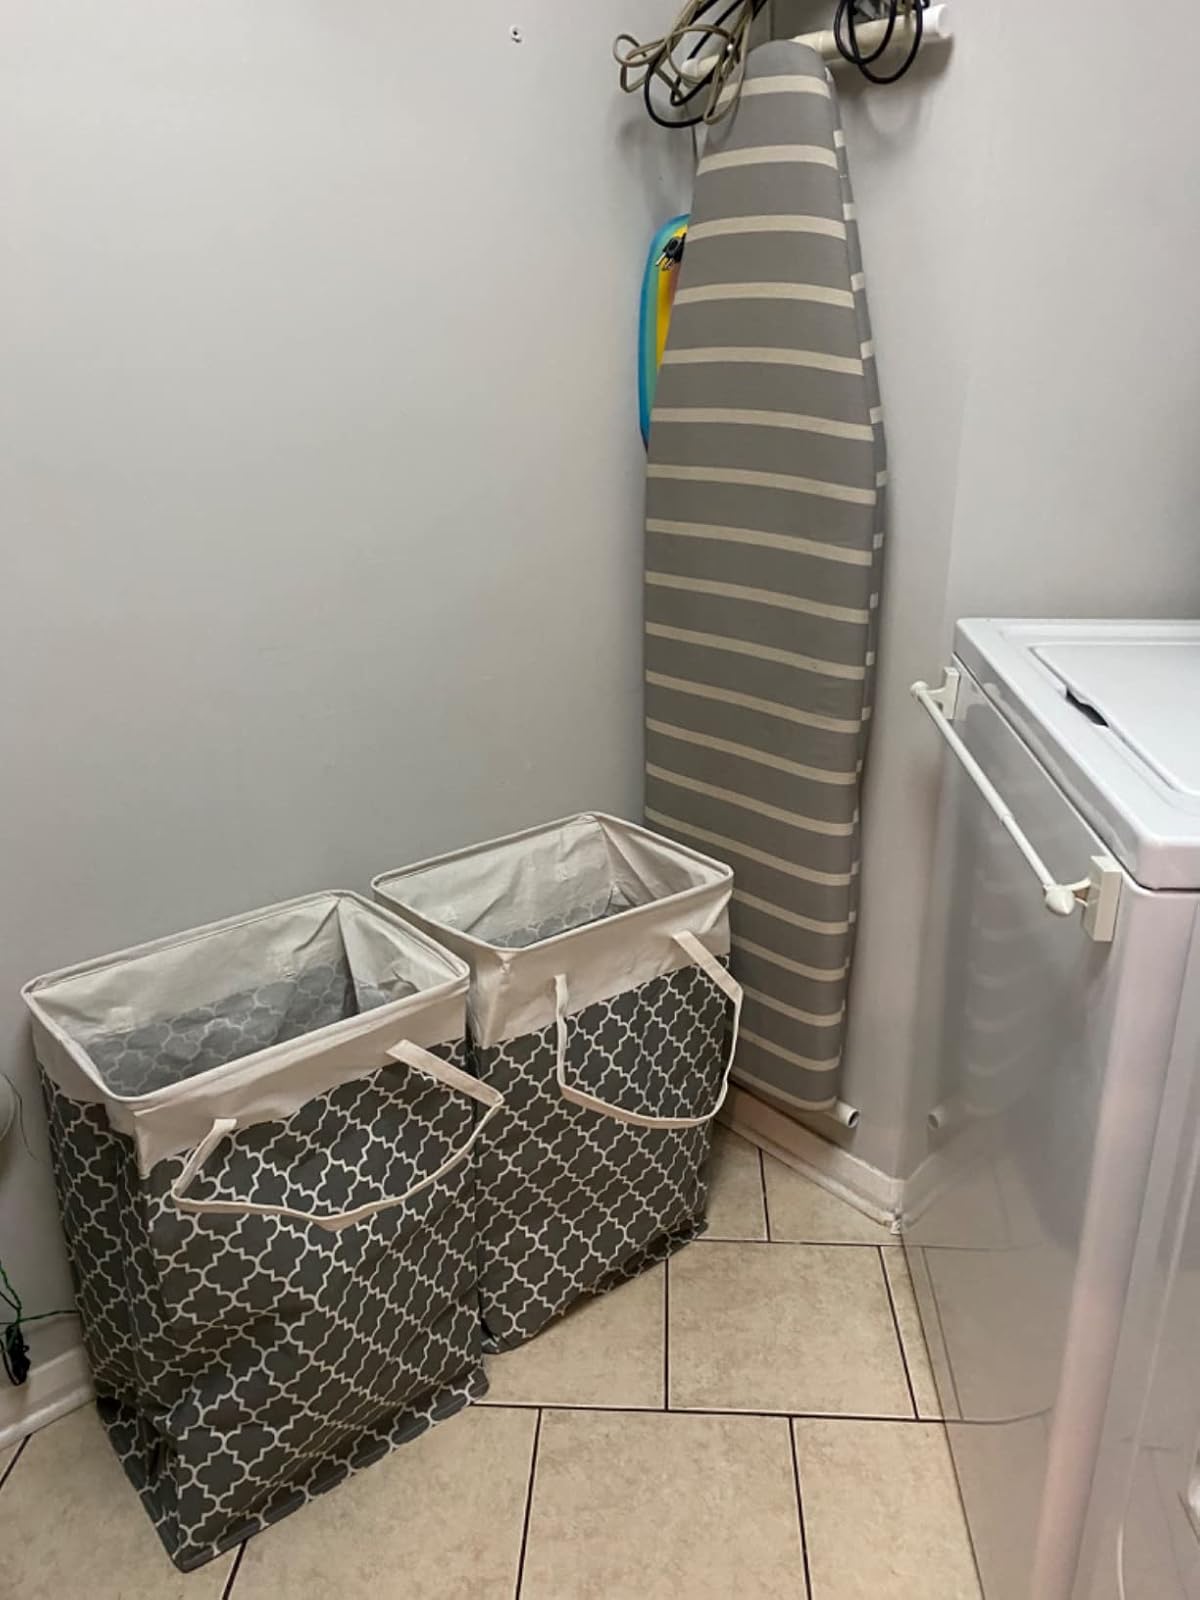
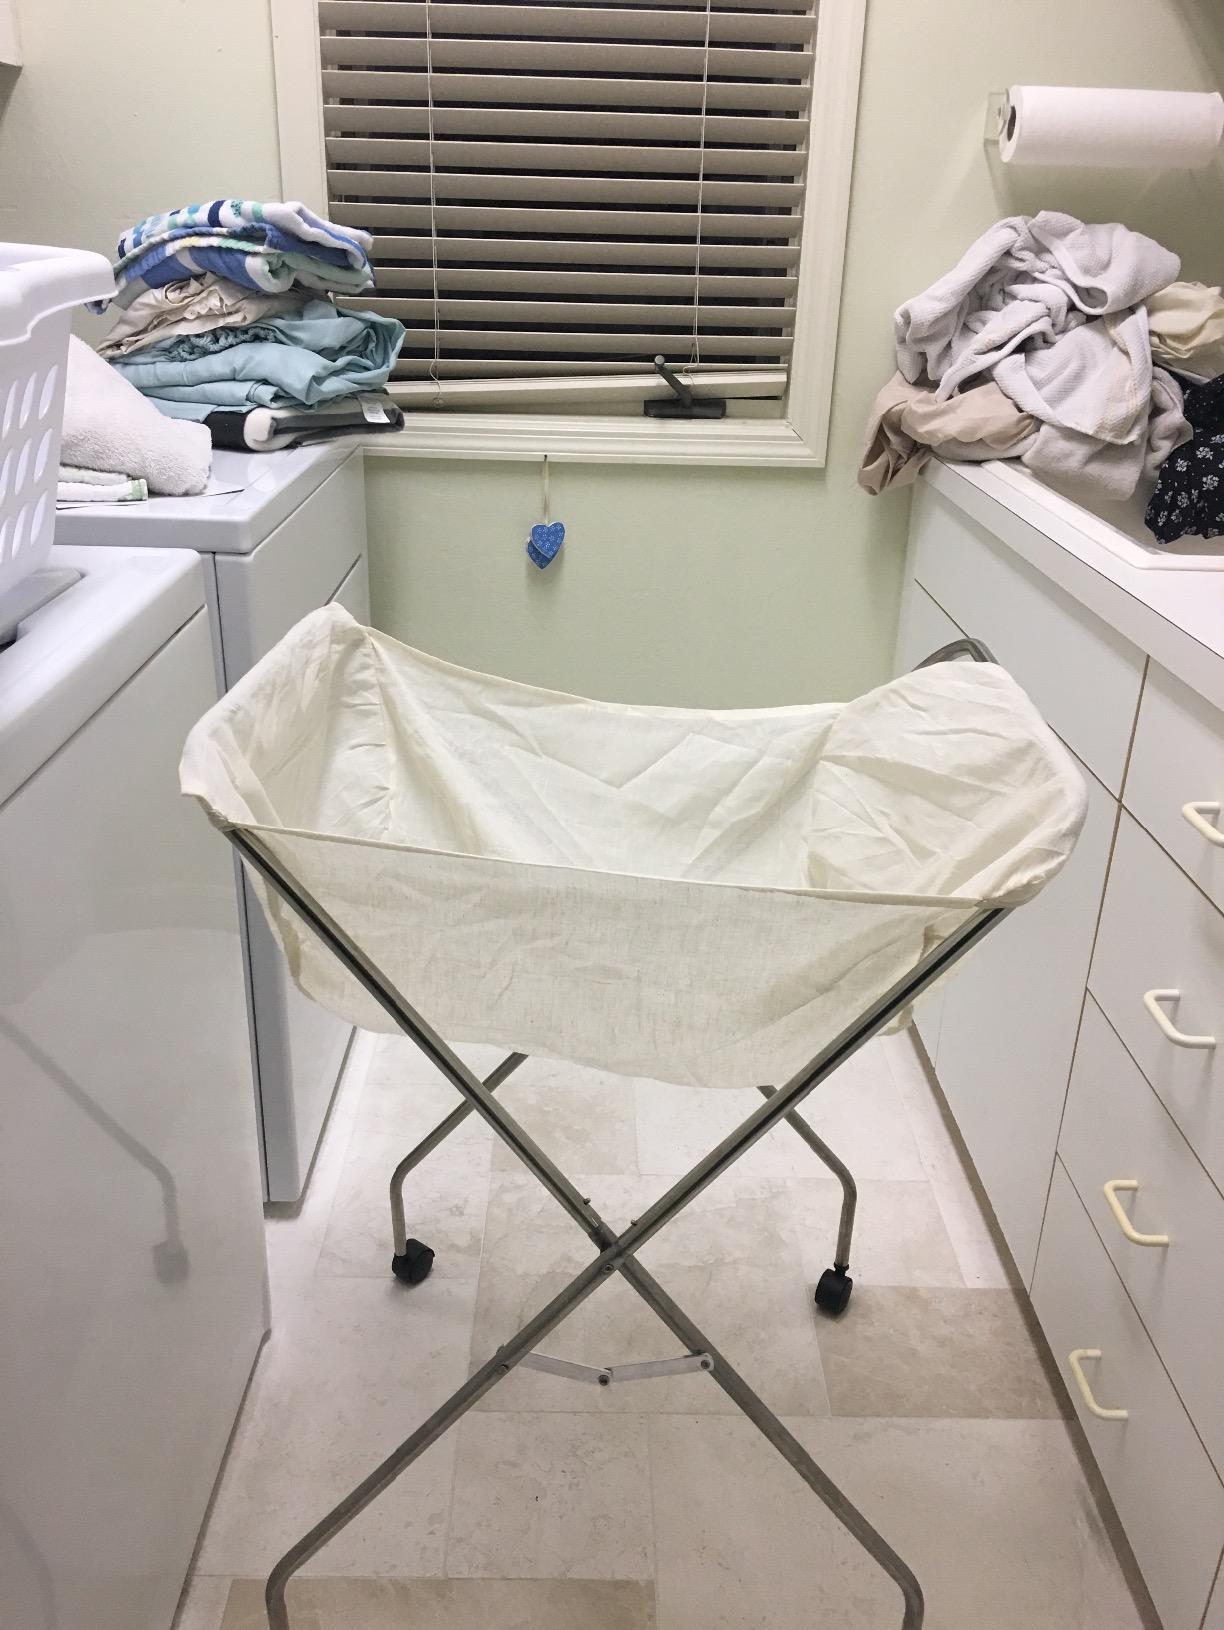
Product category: items_hamper
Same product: no